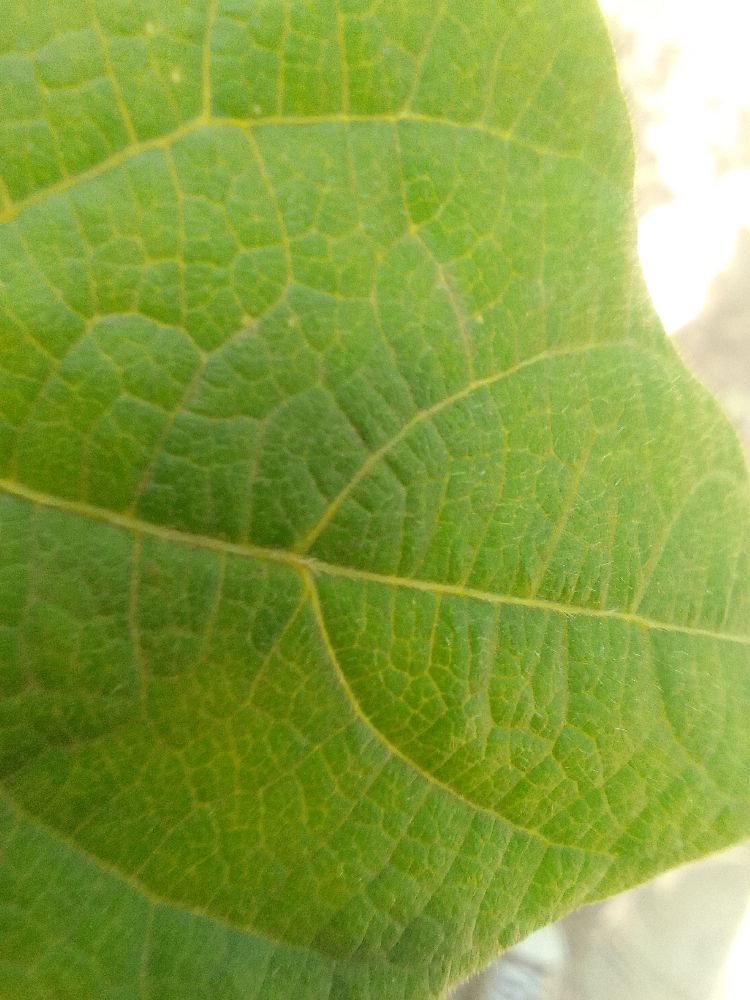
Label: healthy